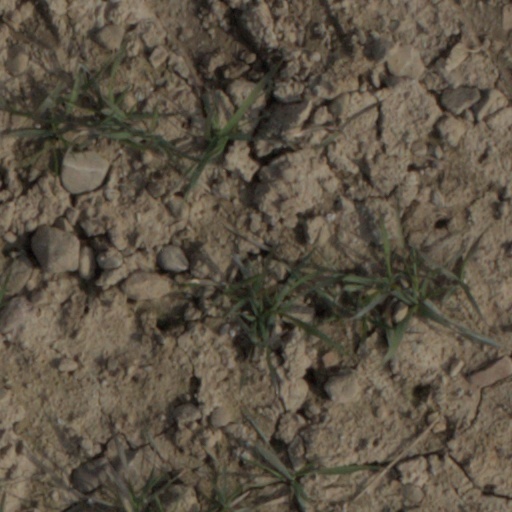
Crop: wheat